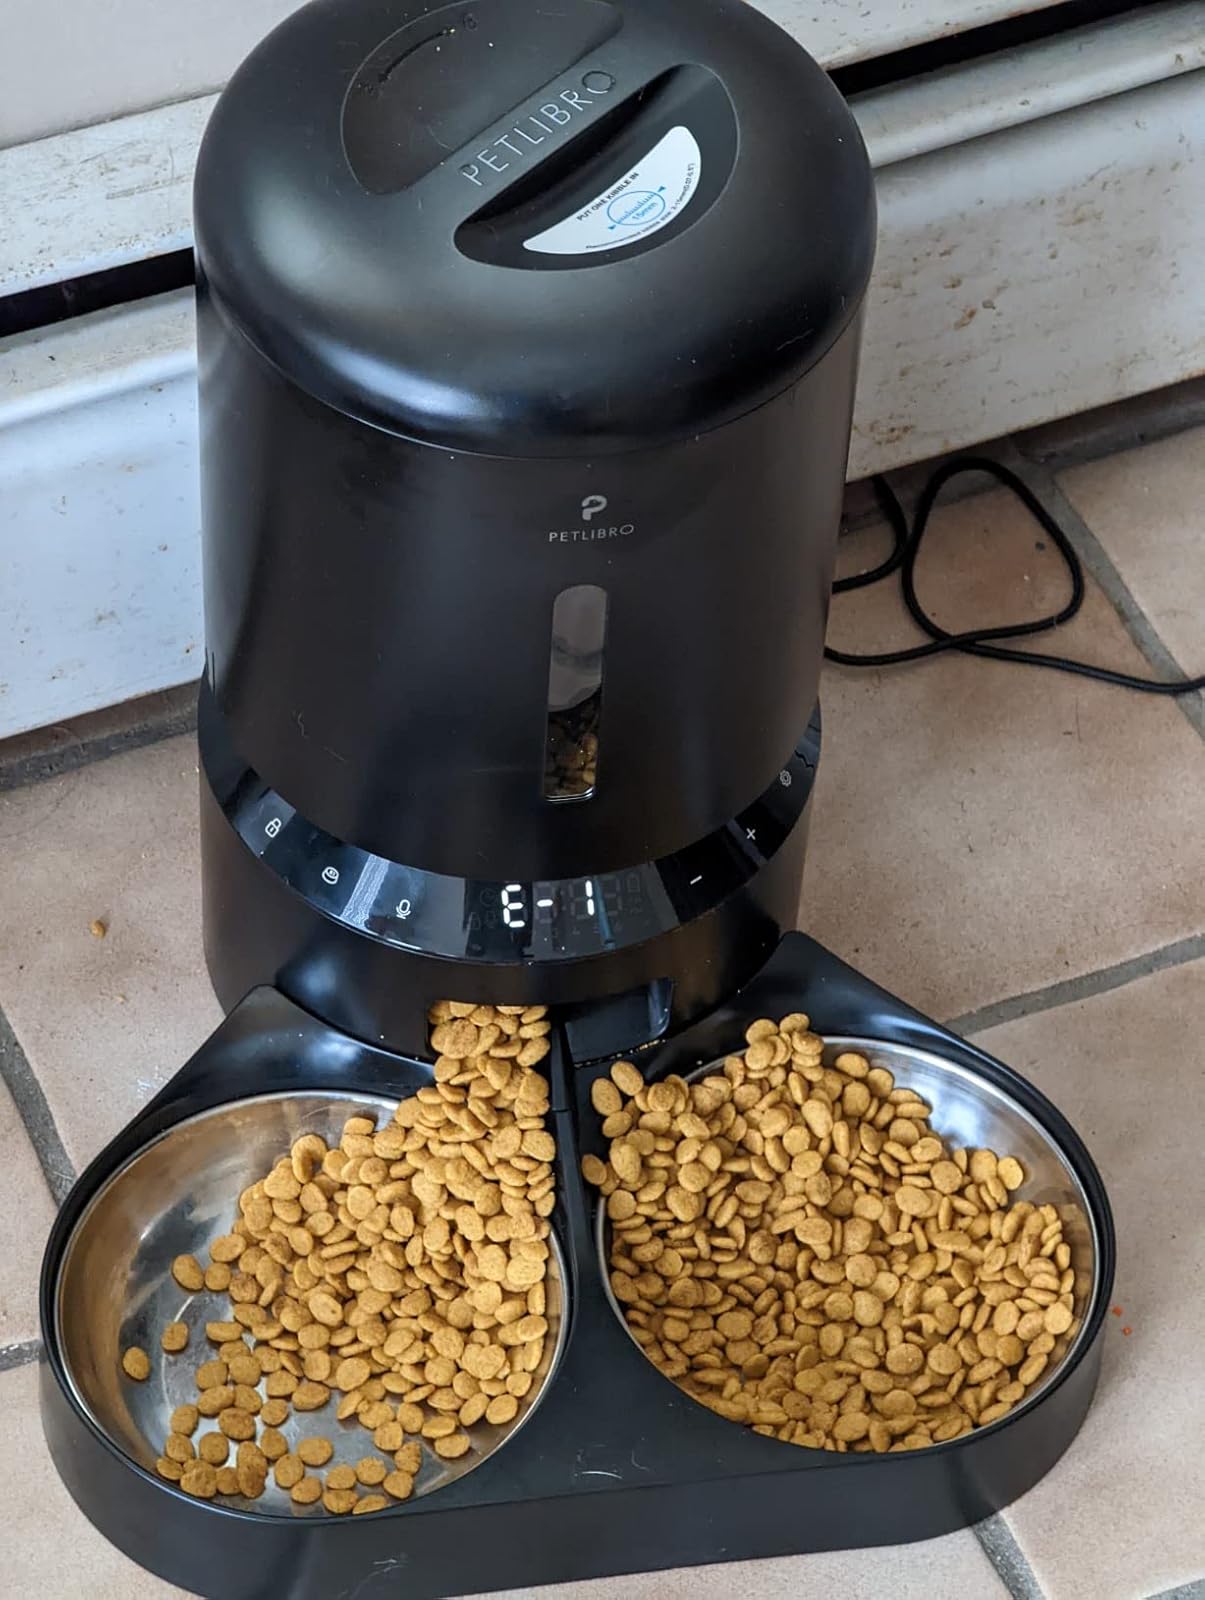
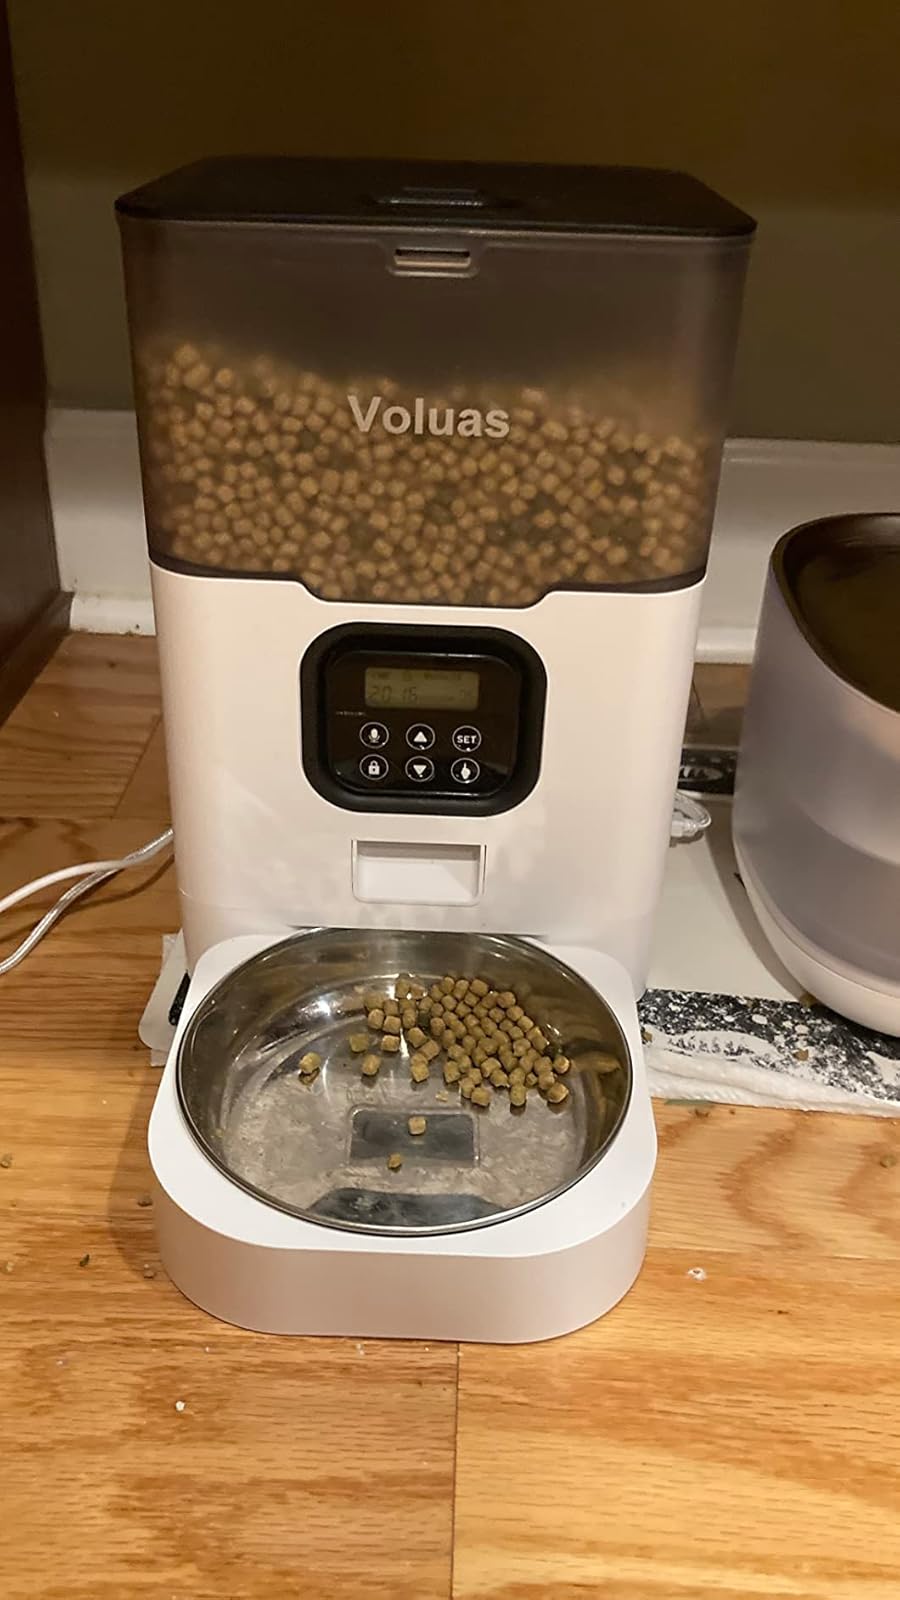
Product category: items_feeder
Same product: no